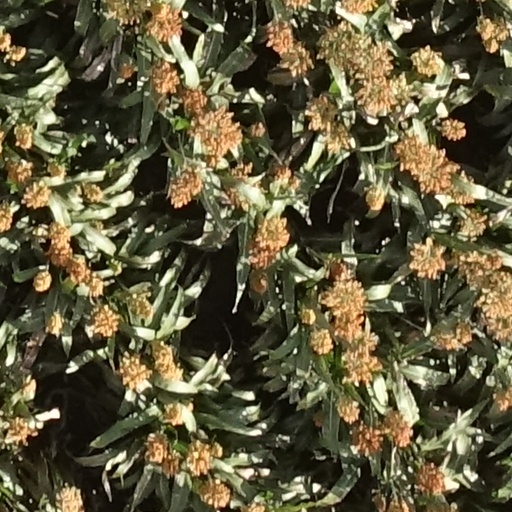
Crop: sorghum